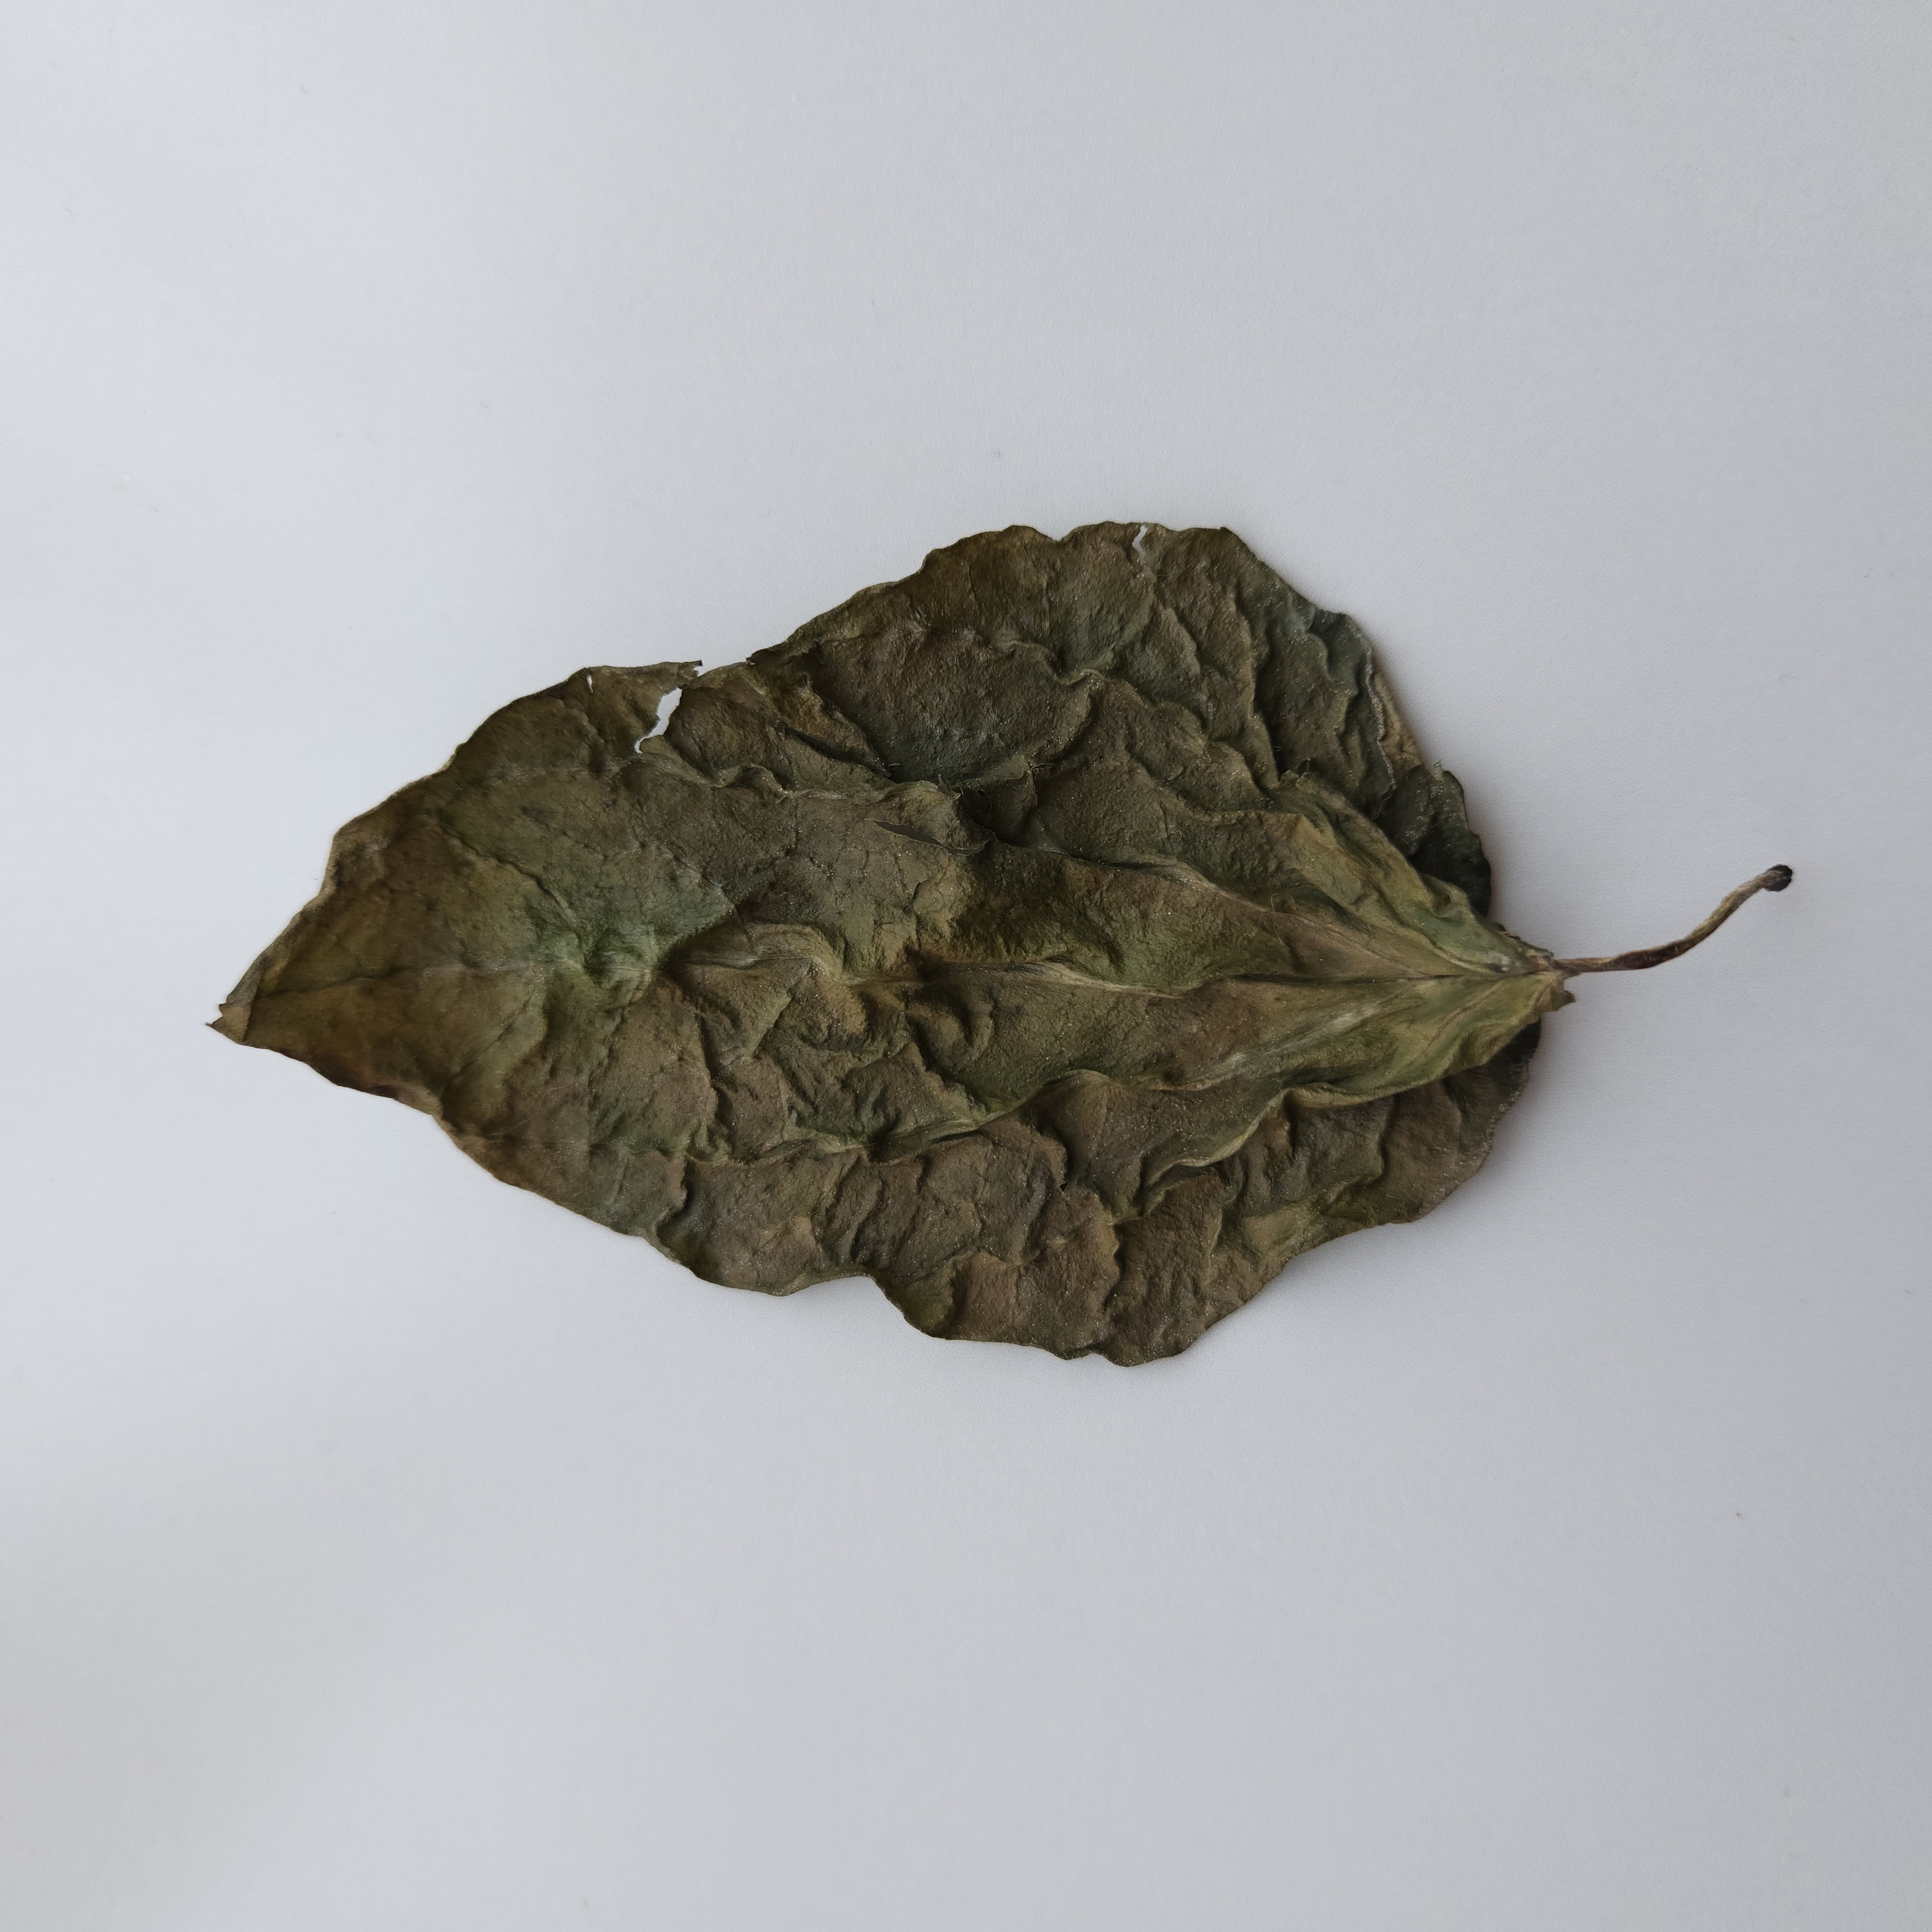
Label: Dried